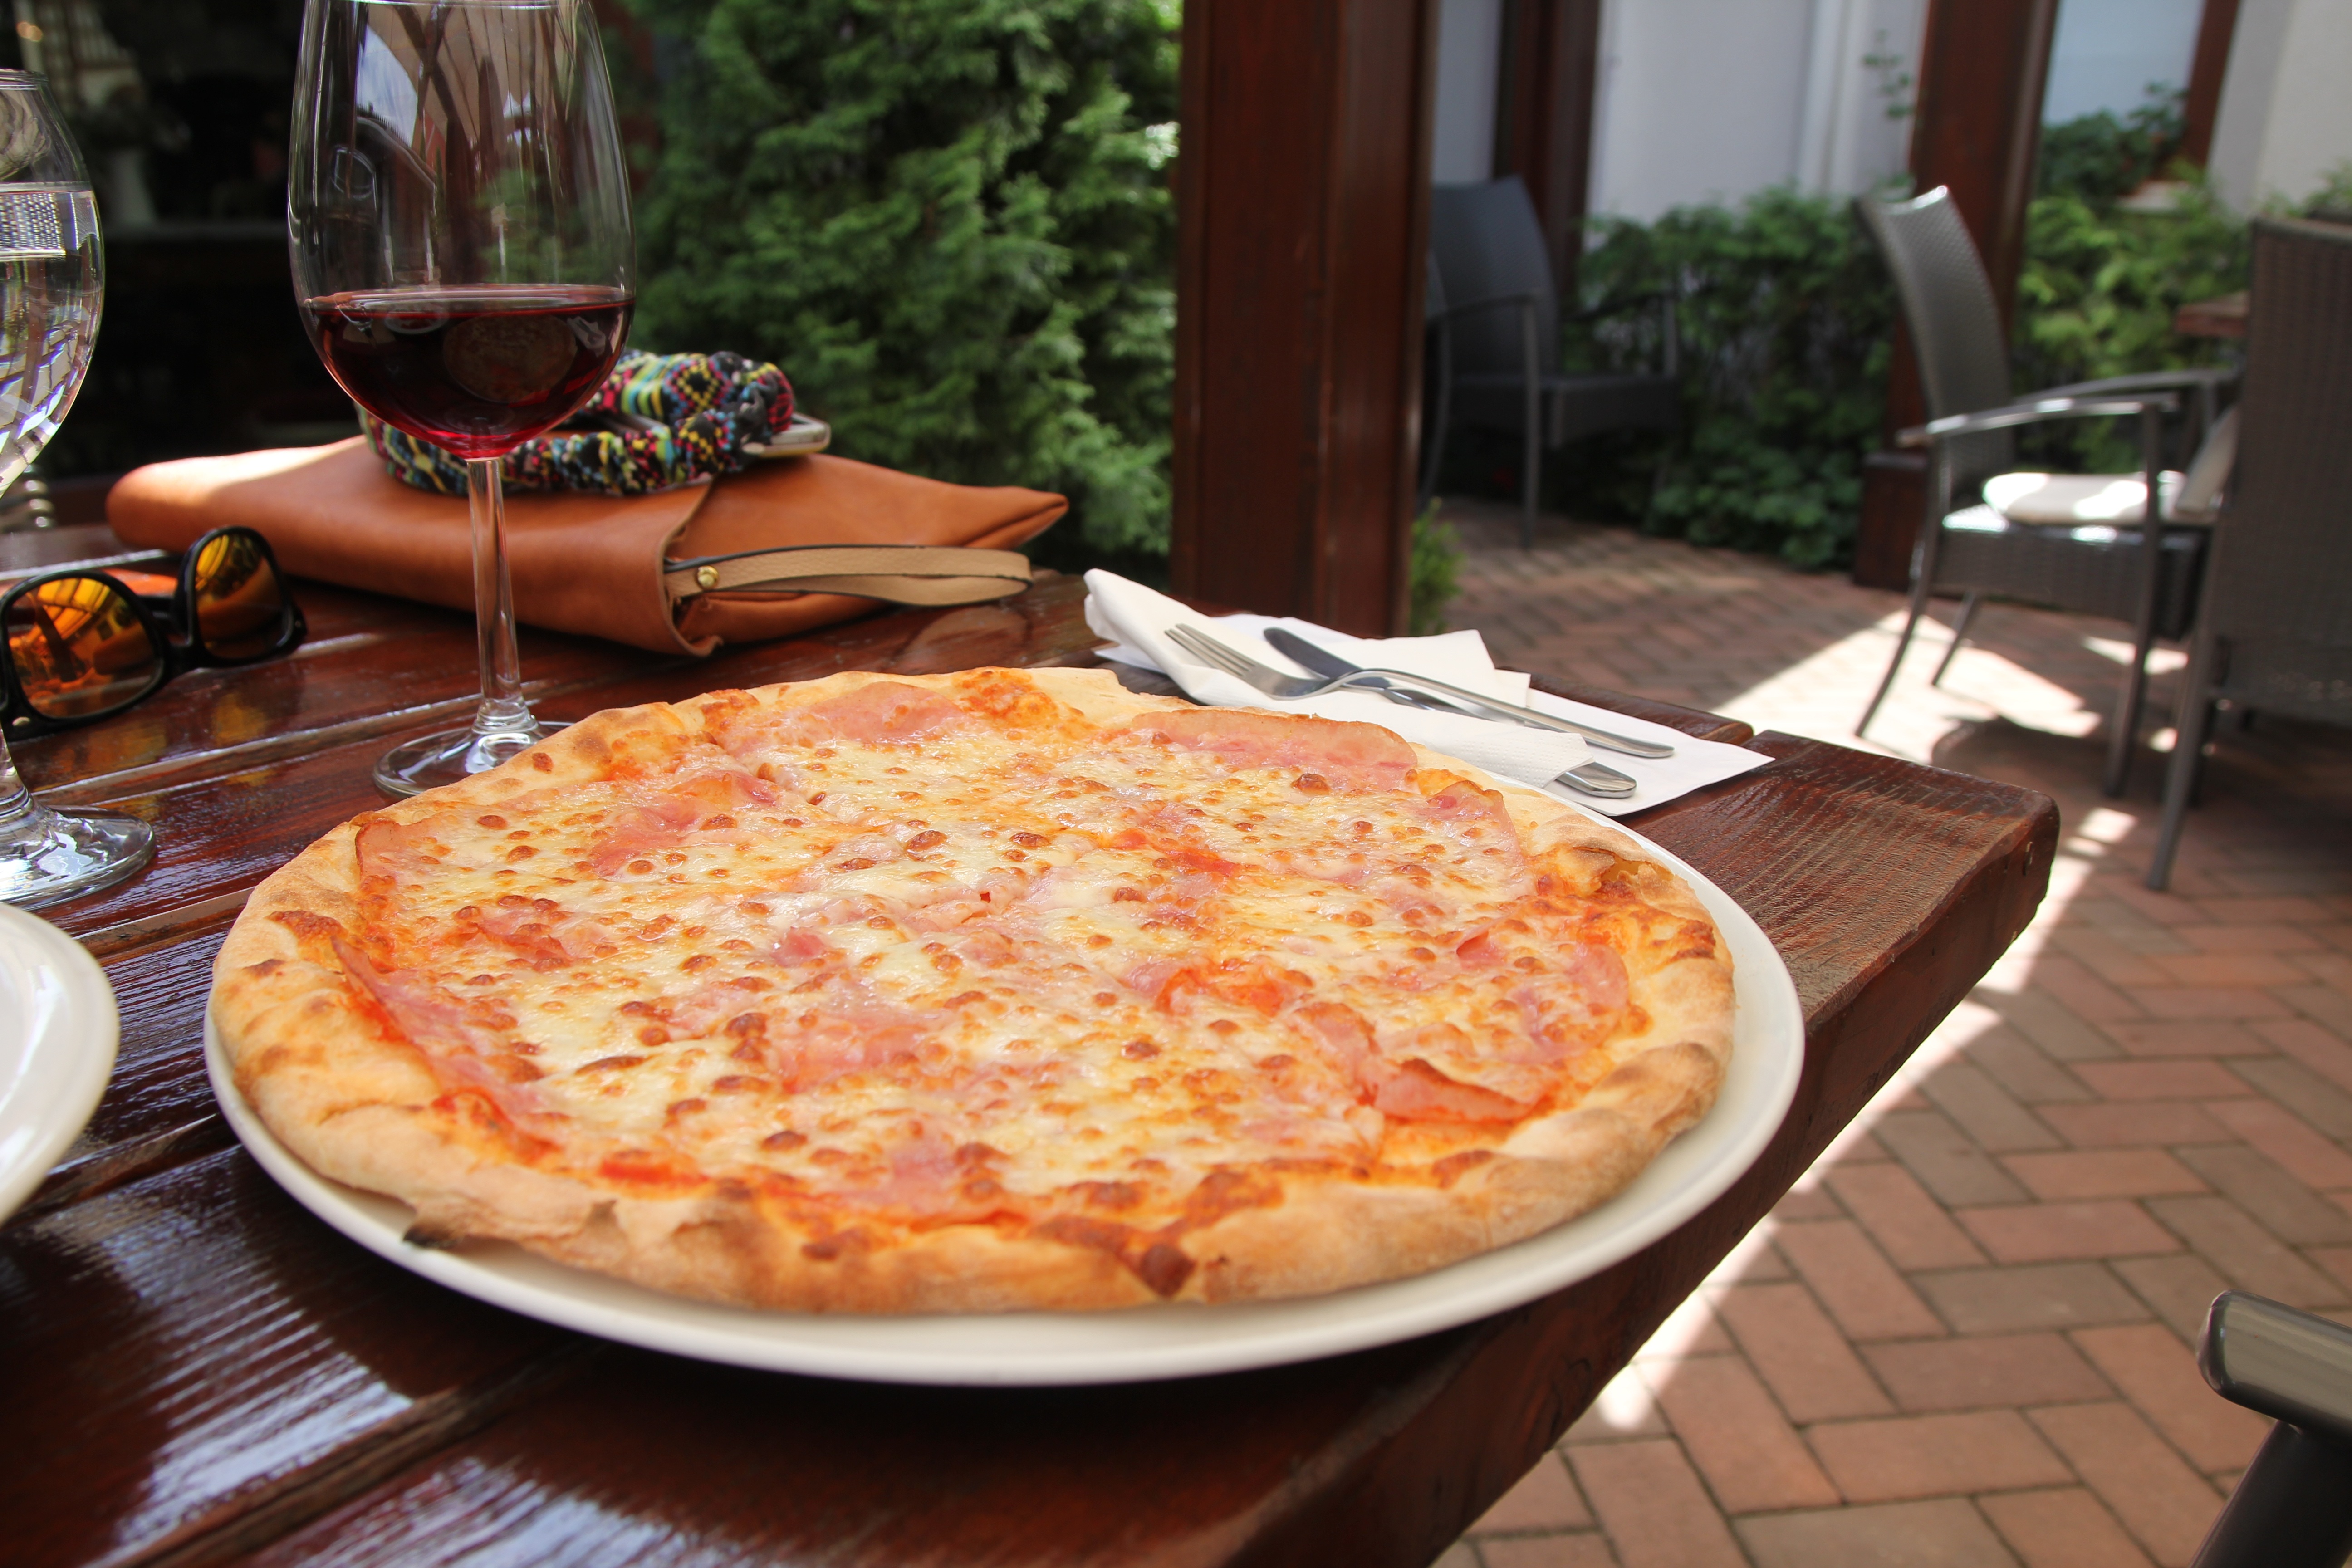
restaurant, dish, meal, food, breakfast, cuisine, delicious, pizza, mozzarella, italian food, italian cuisine, european food